2018 Bangladesh quota reform movement

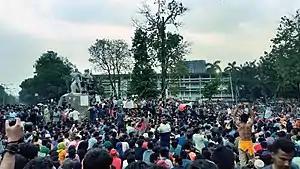
Quota reform protesters at University of Dhaka.

The 2018 Bangladesh quota reform movement was a students' movement demanding reforms in policies regarding recruitment in the Bangladesh government services. Bangladesh Sadharon Chhatra Odhikar Songrokkhon Parishad (Bangladesh General Students' Right Conservation Council) initiated movement initially began in Shahbag and on Dhaka University campus on 17 February 2018, and eventually spread country-wide by 8 April 2018. The movement rapidly attained popularity among students of different universities and colleges forcing the government to announce changes.